Marleen Veldhuis

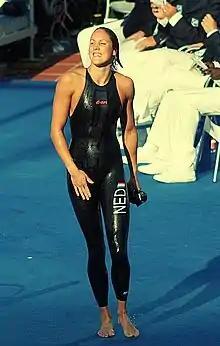
Marleen Veldhuis at the World Championships 2009 in Rome.

At the 2008 Summer Olympics she won the gold medal in the 4×100 m freestyle relay together with Inge Dekker, Ranomi Kromowidjojo and Femke Heemskerk, they swam just 0.14 seconds outside their own world record. Individually she did not achieve what she expected to, with the sixth place in the 100 m freestyle and the fifth in the 50 m freestyle.